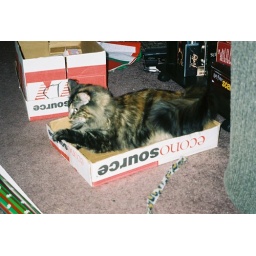
Taka sits in a box lid